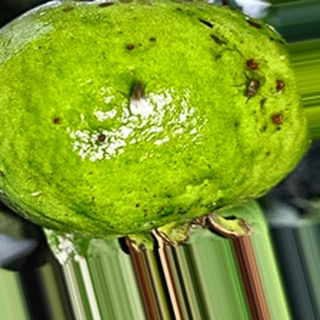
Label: guava_fruit_fly